Melbourne Castle

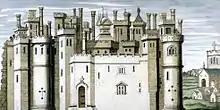
Drawing of a castle

The castle was built to the east of the 14th-century town on a slightly raised location. The area enclosed within the castle's outer walls was about , but with outbuildings, other ancillary constructions and orchards, the total area has been estimated to be at least . The walls were constructed with rubble faced with ashlar, and even without their former polished facings the walls are about thick.